Backfire (1988 film)

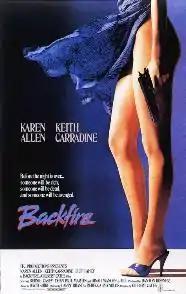
Theatrical release poster

Backfire is a 1988 mystery-thriller film about a murderous love triangle which forms between an affluent Vietnam War veteran, his wife, and another man. The film was directed by Gilbert Cates, and stars Karen Allen, Keith Carradine, Dean Paul Martin and Jeff Fahey. The film is dedicated to Martin, who died in a plane crash before the film was released.